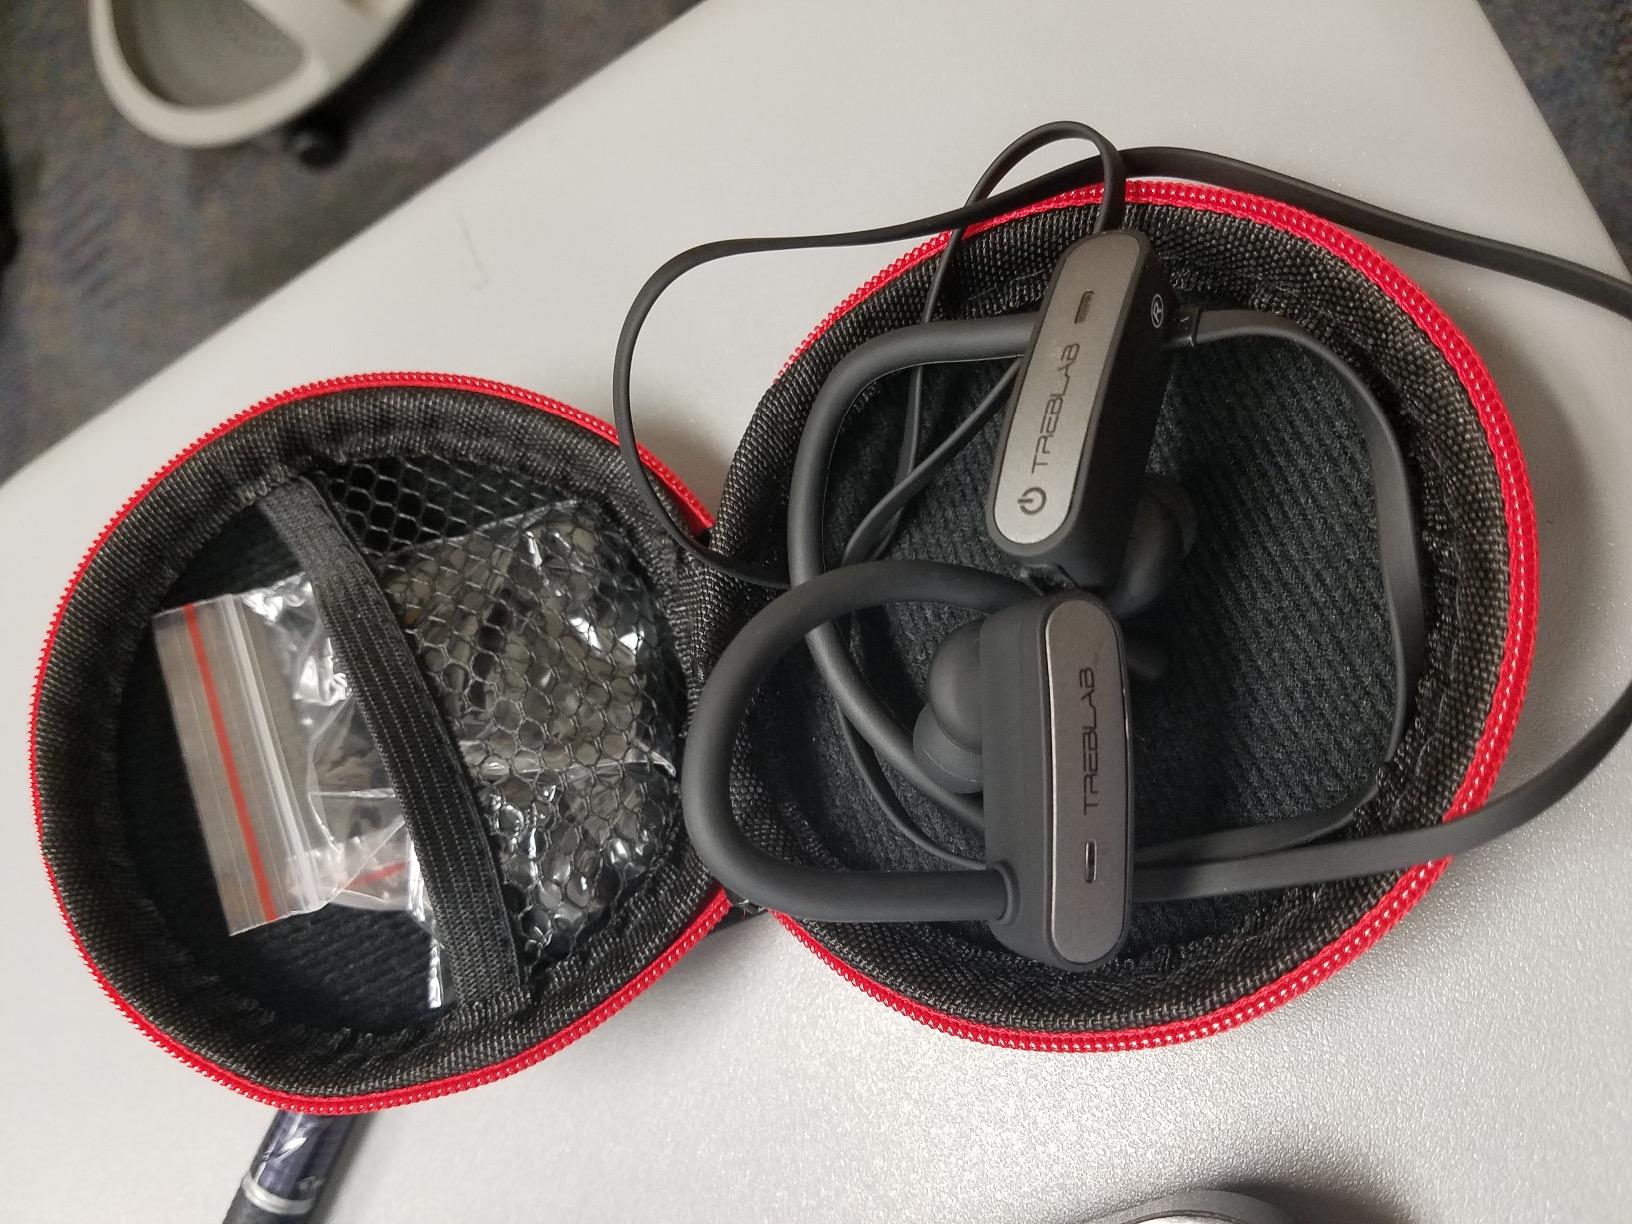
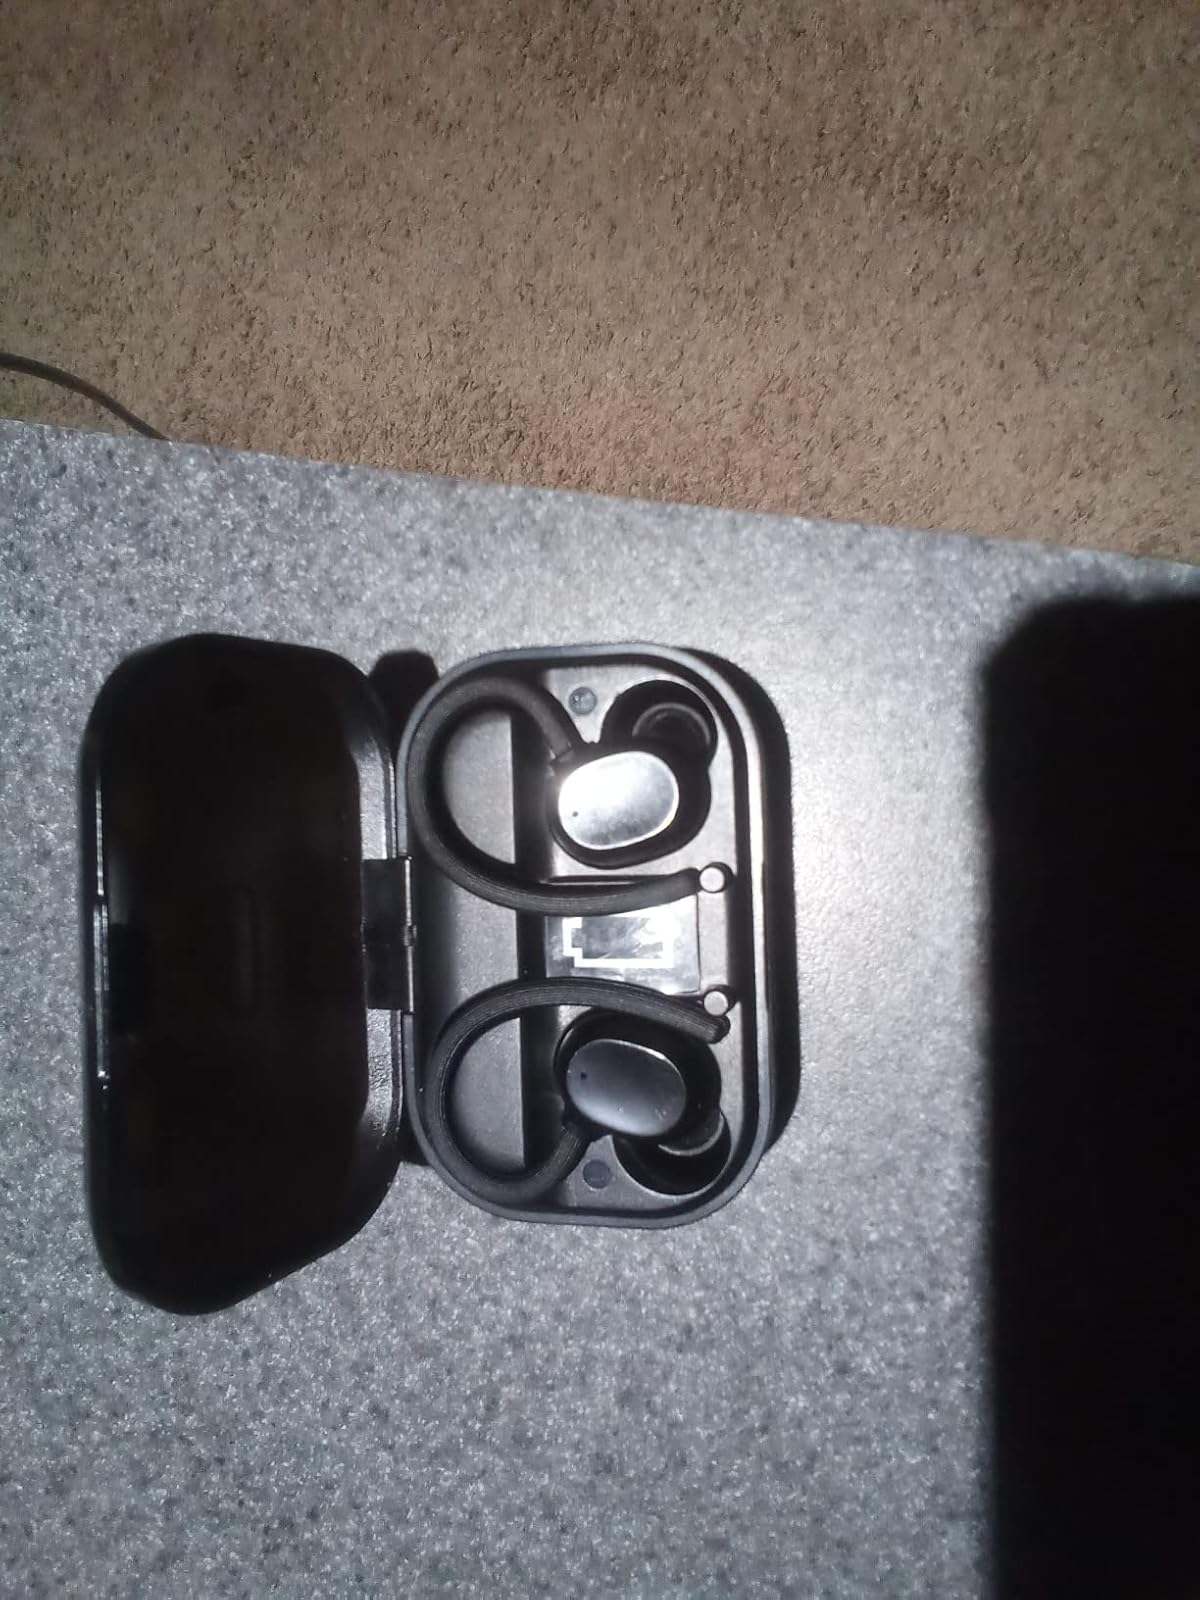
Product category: earbuds
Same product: no